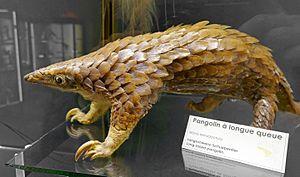
Pangolin à longue queue (Manis tetradactyla) naturalisé, au Musée d'histoire naturelle et d'ethnographie de Colmar.
Le Pangolin à longue queue est un mammifère arboricole, de la famille des Manidae vivant dans les forêts marécageuses d'Afrique de l’Ouest et d'Afrique centrale. Il doit son nom vernaculaire à sa longue queue mesurant environ les 2/3 de sa longueur totale. Avec un poids au plus de 3,6 kg et une longueur totale allant jusqu'à 120 cm, cette espèce est la plus petite de tous les pangolins. Il est couvert d'écailles kératineuses se chevauchant, d'une coloration brun foncé à bords jaunâtres. L'abdomen est couvert d'une fourrure sombre. La peau est noire.